West Region (Cameroon)

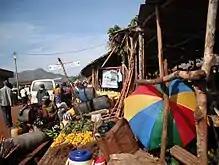
Bangou market

The West's population density is high in general, especially in the towns of Bafoussam, Dschang, Mbouda, and Bafang. This is due to the pleasant climate and fertile soils. Bafoussam is both the provincial capital and the centre of the Bamileke lands. Populations thin out toward the southern border and in the eastern Bamum-dominated territories. Settlements are scattered.